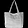
Label: Bag